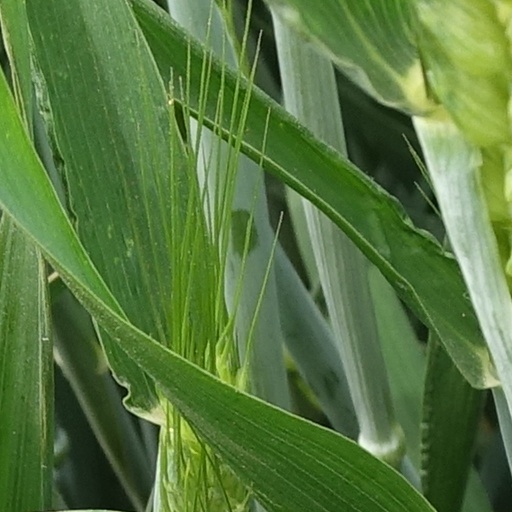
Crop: wheat